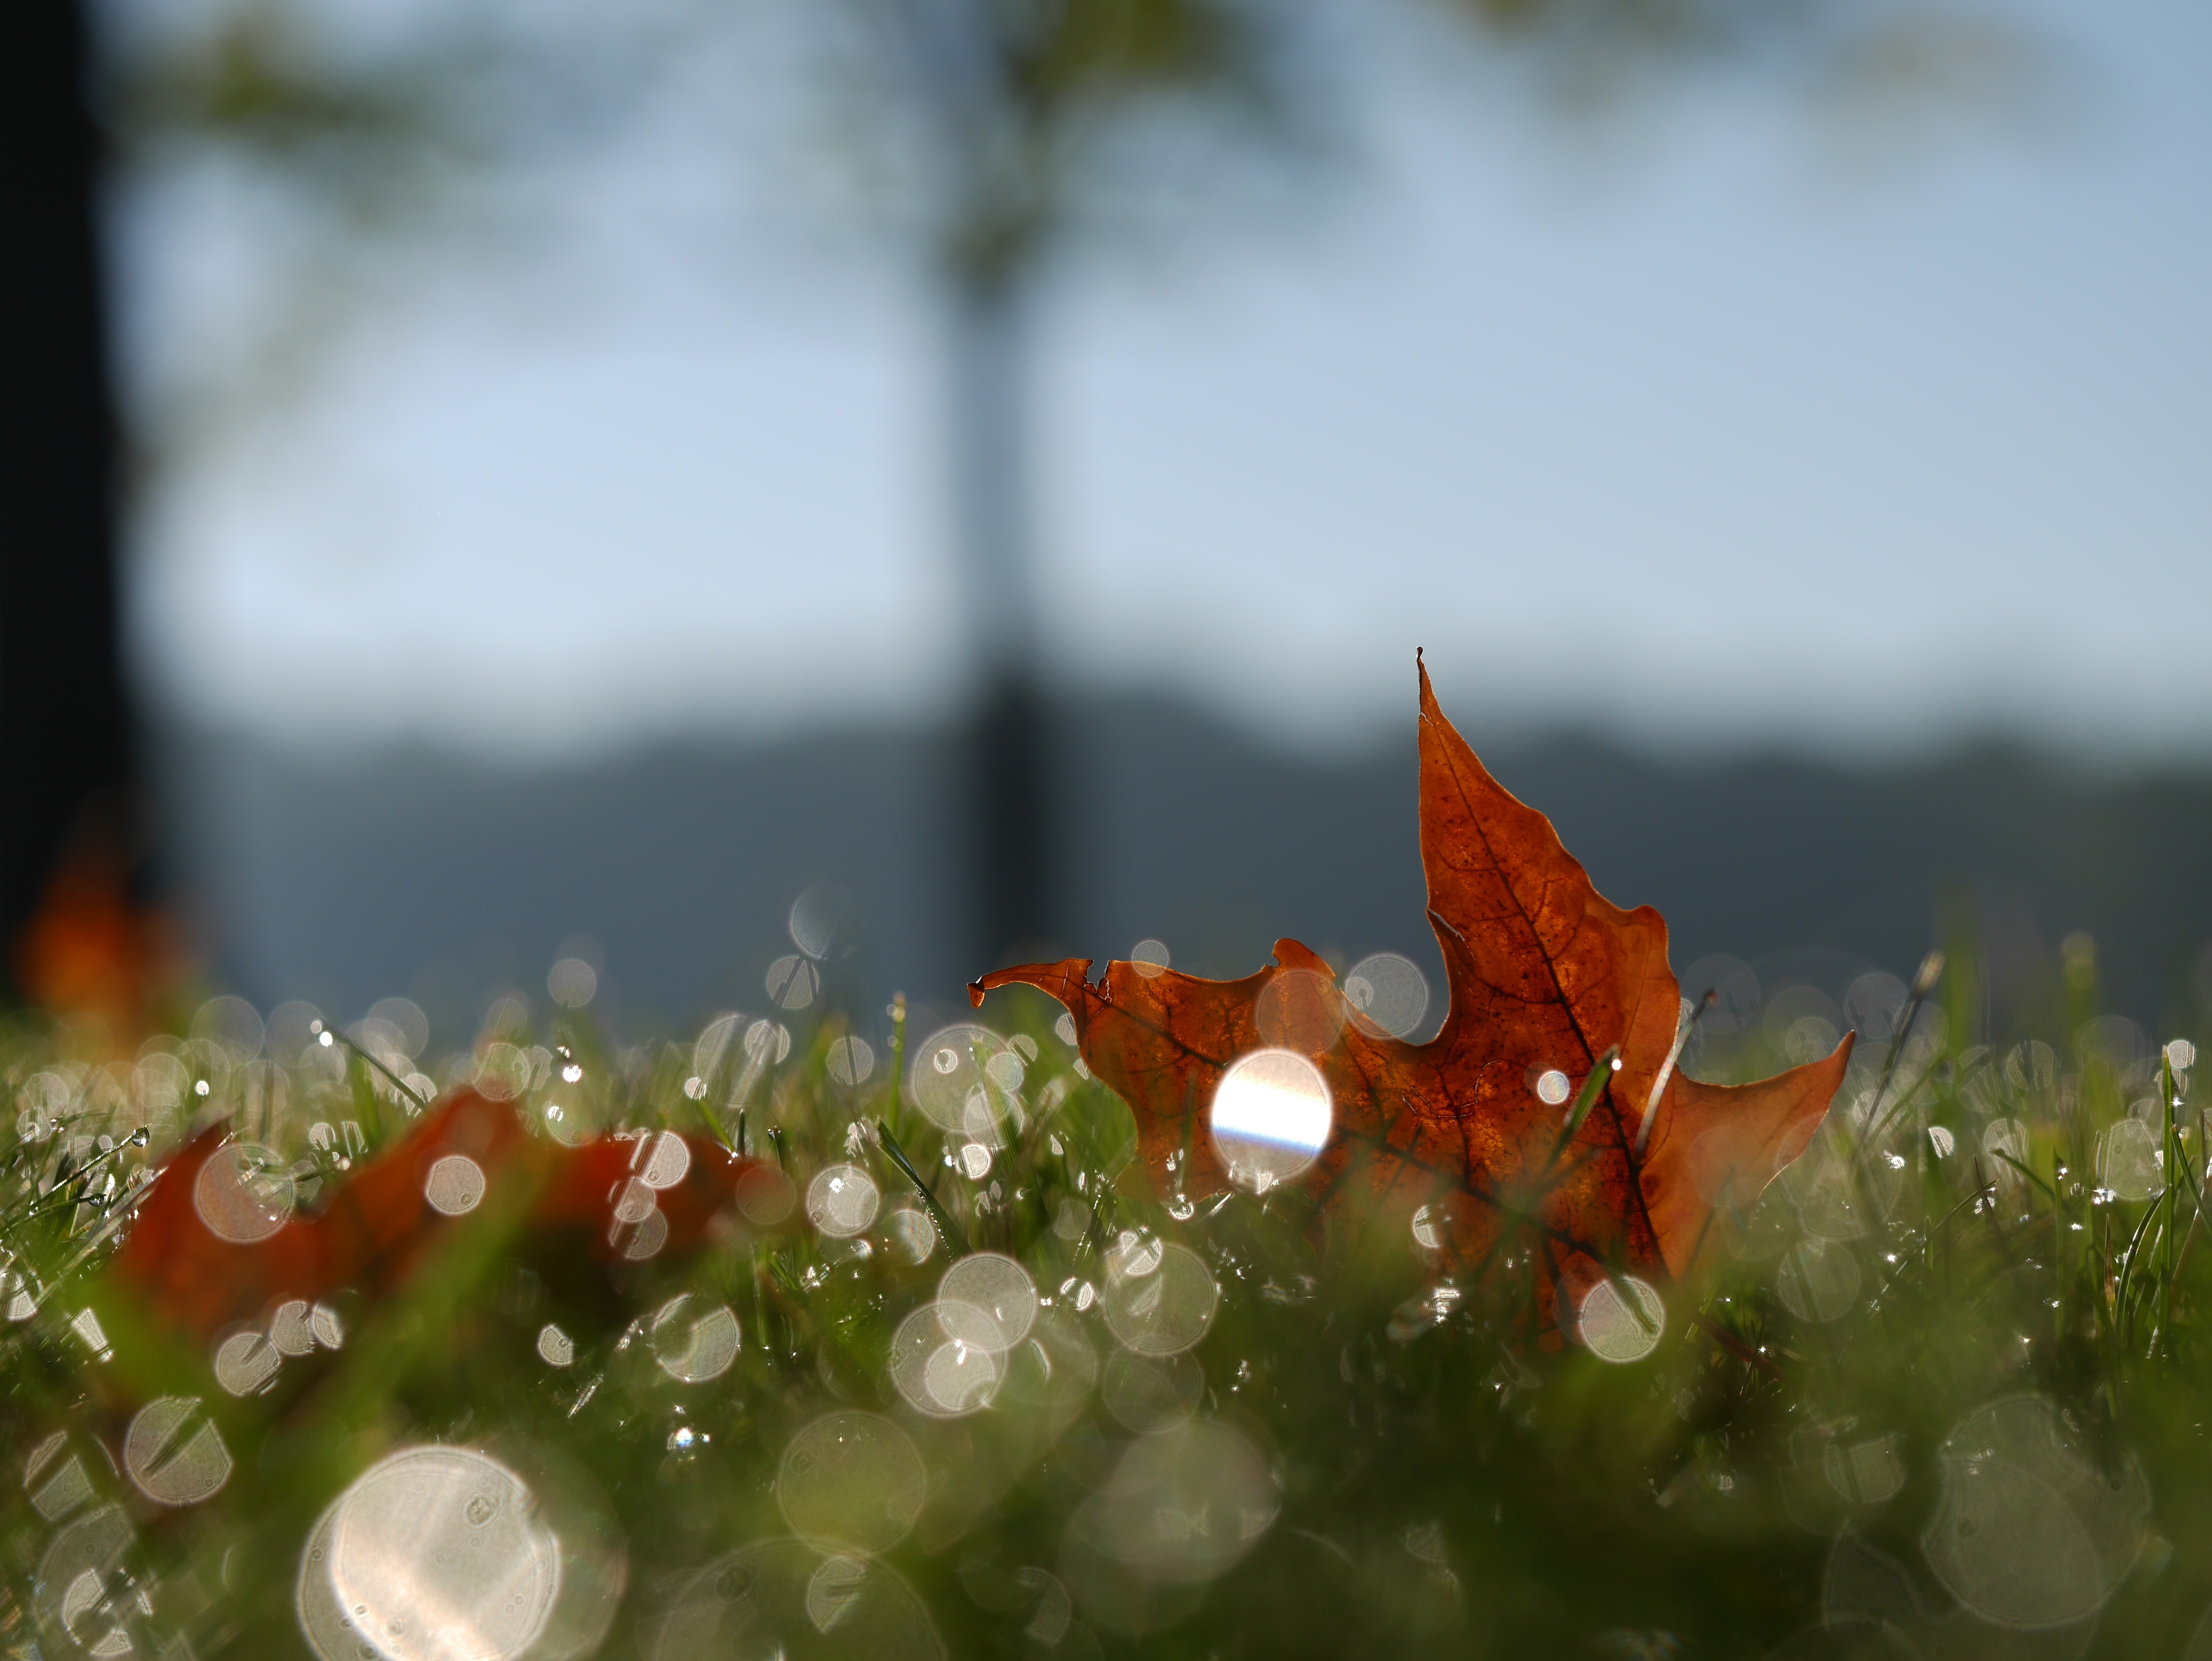
water, nature, grass, dew, bokeh, plant, photography, leaf, flower, green, insect, autumn, flora, season, leafe, close up, moisture, macro photography